Observable universe

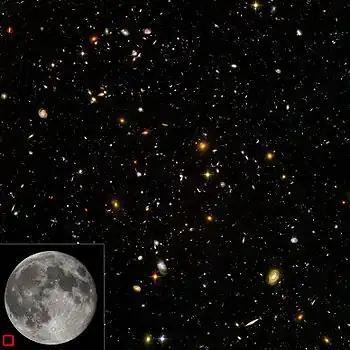
Hubble Ultra-Deep Field image of a region of the observable universe (equivalent sky area size shown in bottom left corner), near the constellation Fornax. Each spot is a galaxy, consisting of billions of stars. The light from the smallest, most redshifted galaxies originated around 12.6 billion years ago, close to the age of the universe.

The comoving distance from Earth to the edge of the observable universe is about 14.26 gigaparsecs (46.5 billion light-years or ) in any direction. The observable universe is thus a sphere with a diameter of about 28.5 gigaparsecs (93 billion light-years or ). Assuming that space is roughly flat (in the sense of being a Euclidean space), this size corresponds to a comoving volume of about ( or ).